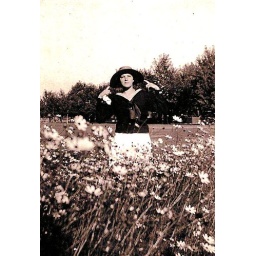
Holding my hats in a field of daisies